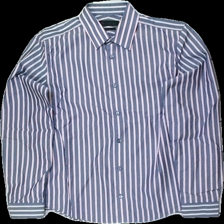
View: front
Type: Shirt
Category: Men
Brand: Riley
Colors: Grey, Pink
Material: 100% bomull
Pattern: Striped
Cut: C-collar
Size: S
Season: All
Stains: Minor
Damage: svett fläckar runt krage
Damage location: top center
Price range: <50
Recommended usage: Export
Description: randig skjorta med gråa knappar